Battle of Jena–Auerstedt

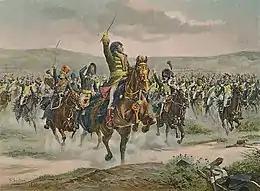
Marshal Joachim Murat, the most famous of many daring and charismatic French cavalry commanders of the era, leads a charge during the battle.

It was at that time, around 1 p.m., that Napoleon decided to make the decisive move. He ordered his flanks to push hard and try to break through the Prussian flanks and encircle the main center army while the French center attempted to crush the Prussian centre. The attacks on the flanks proved to be a success. With its flanks broken, the Prussian army was forced to withdraw and Napoleon had won another battle. In total the Prussian army lost 10,000 men killed or wounded, had 15,000 prisoners of war taken as well as 150 guns.